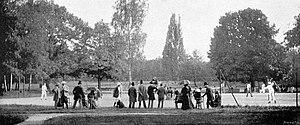
Les cours de lawn-tennis du Racing Club de France, au milieu des années 1890.
Le Racing Club de France, également connu sous le sigle RCF, est un club omnisports parisien fondé le 20 avril 1882 sous le nom de « Racing Club ». Il est fondateur et adhérent de la Fédération française des clubs omnisports.
Le Championnat de France de tennis est une compétition de tennis réunissant les meilleurs joueurs et joueuses de tennis français. Principalement disputé à Paris, le tournoi masculin a été créé en 1891 et la compétition féminine en 1897. Les titres étaient distribués en simple, double et double mixte.